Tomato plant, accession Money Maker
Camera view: vertical (180 deg); turntable rotation: 330 degrees
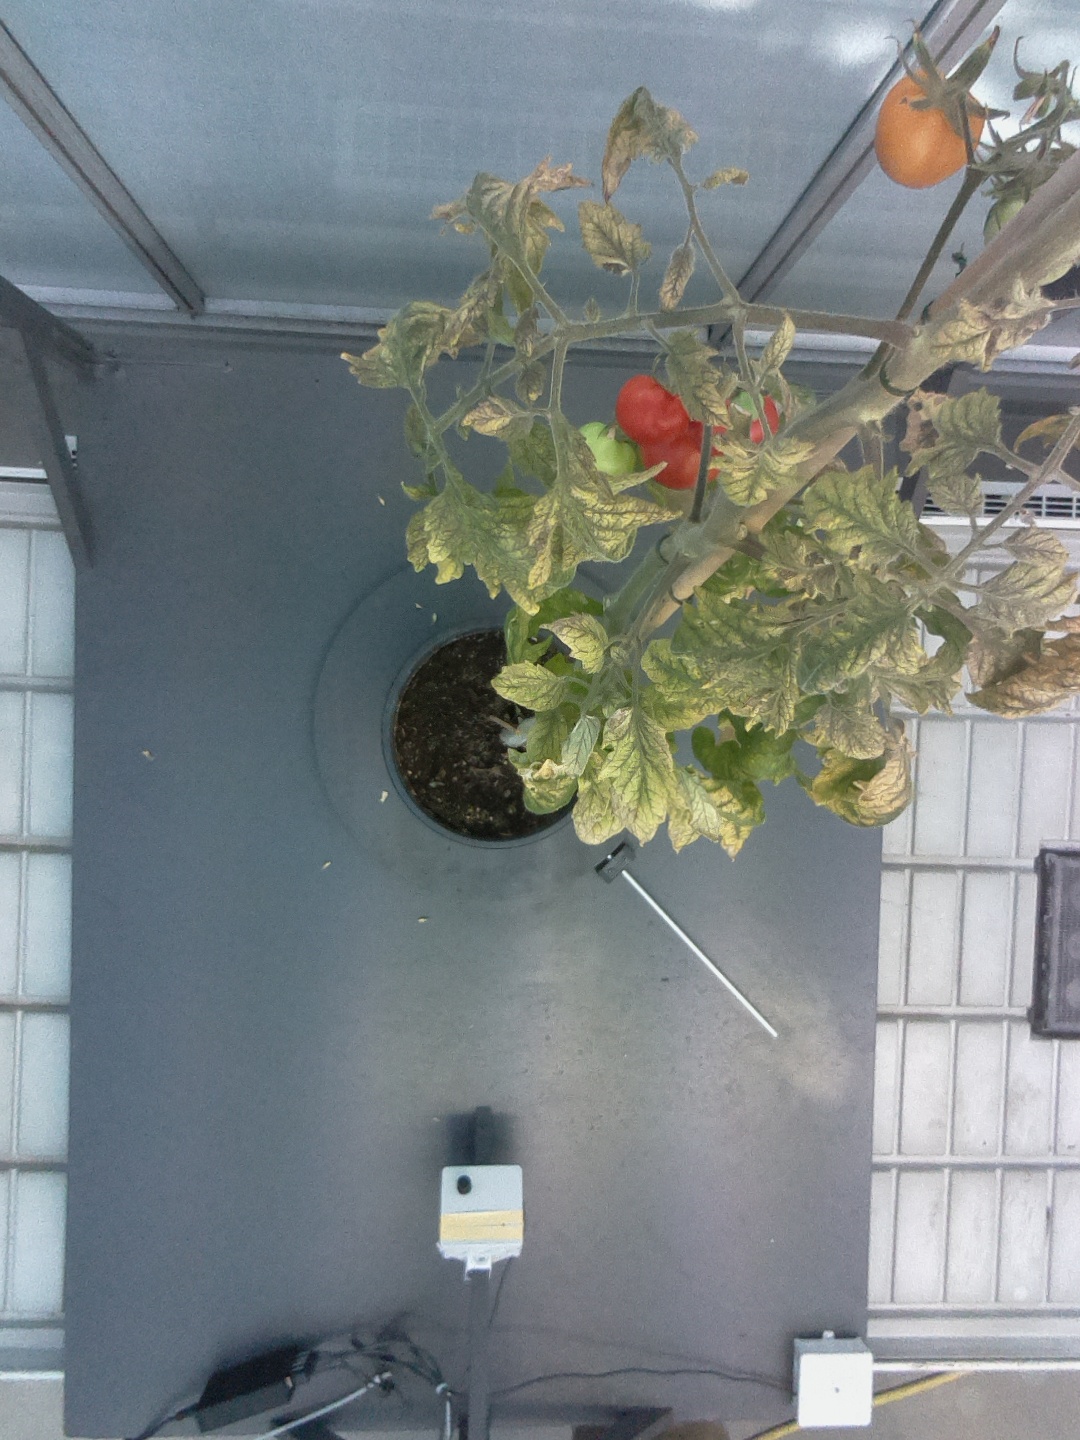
BBCH growth stage 84: 40%-50% of fruits show typical fully ripe color